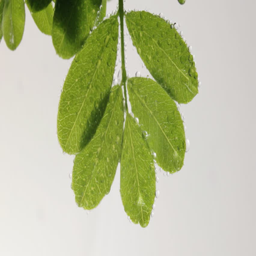
drop falls from the leaf